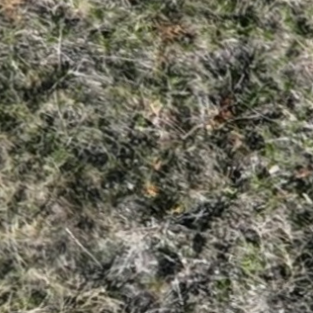
Month: october